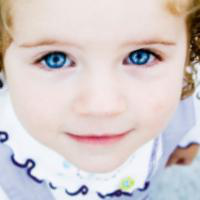
Age group: age 01-10